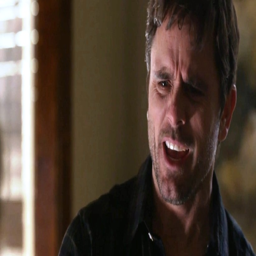
the face i 'd make it i had to interact with person